Free Imperial City of Nuremberg

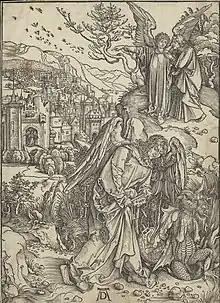
Print of The Angel with the Key of the Bottomless Pit. Made by Albrecht Dürer in Nuremberg, 1498.

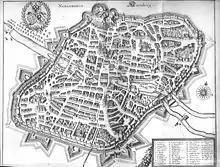
Map of Nuremberg, 1648

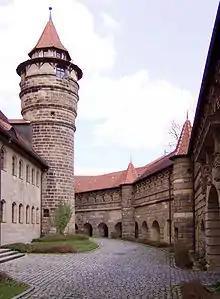
The inner courtyard of the castle at Lichtenau.

The cultural flowering of Nuremberg, in the 15th and 16th centuries, made it the center of the German Renaissance. The years between 1470 and 1530 are generally regarded as the city's heyday. Nuremberg traded in virtually all of the then-known world: ("Nuremberg trinkets go all through the land") and Nuremberg's wealth was known as "the Imperial Treasure Chest". The city's revenues were said to have been greater than those of the whole kingdom of Bohemia. Nuremberg cities maintained trade offices in many cities, such as the in Frankfurt.